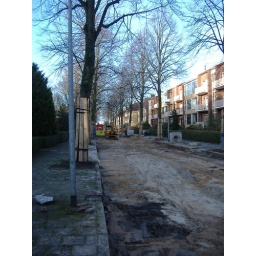
my street in groningen. of course there's construction... try riding a bike down this street every day.